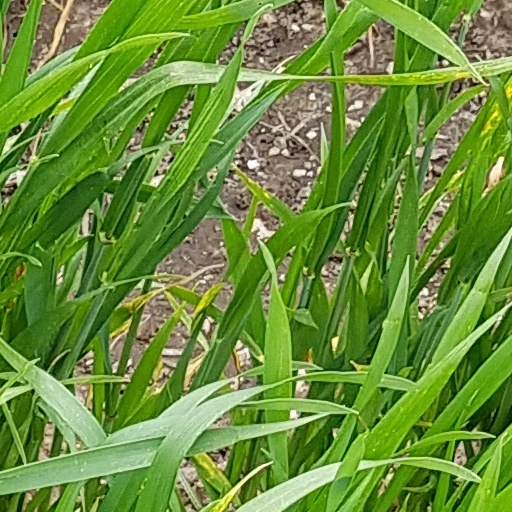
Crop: wheat